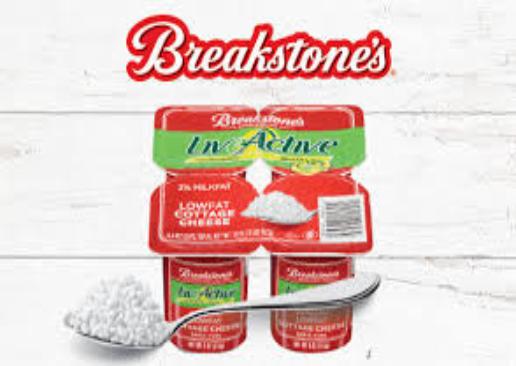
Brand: Breakstone's
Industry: Food